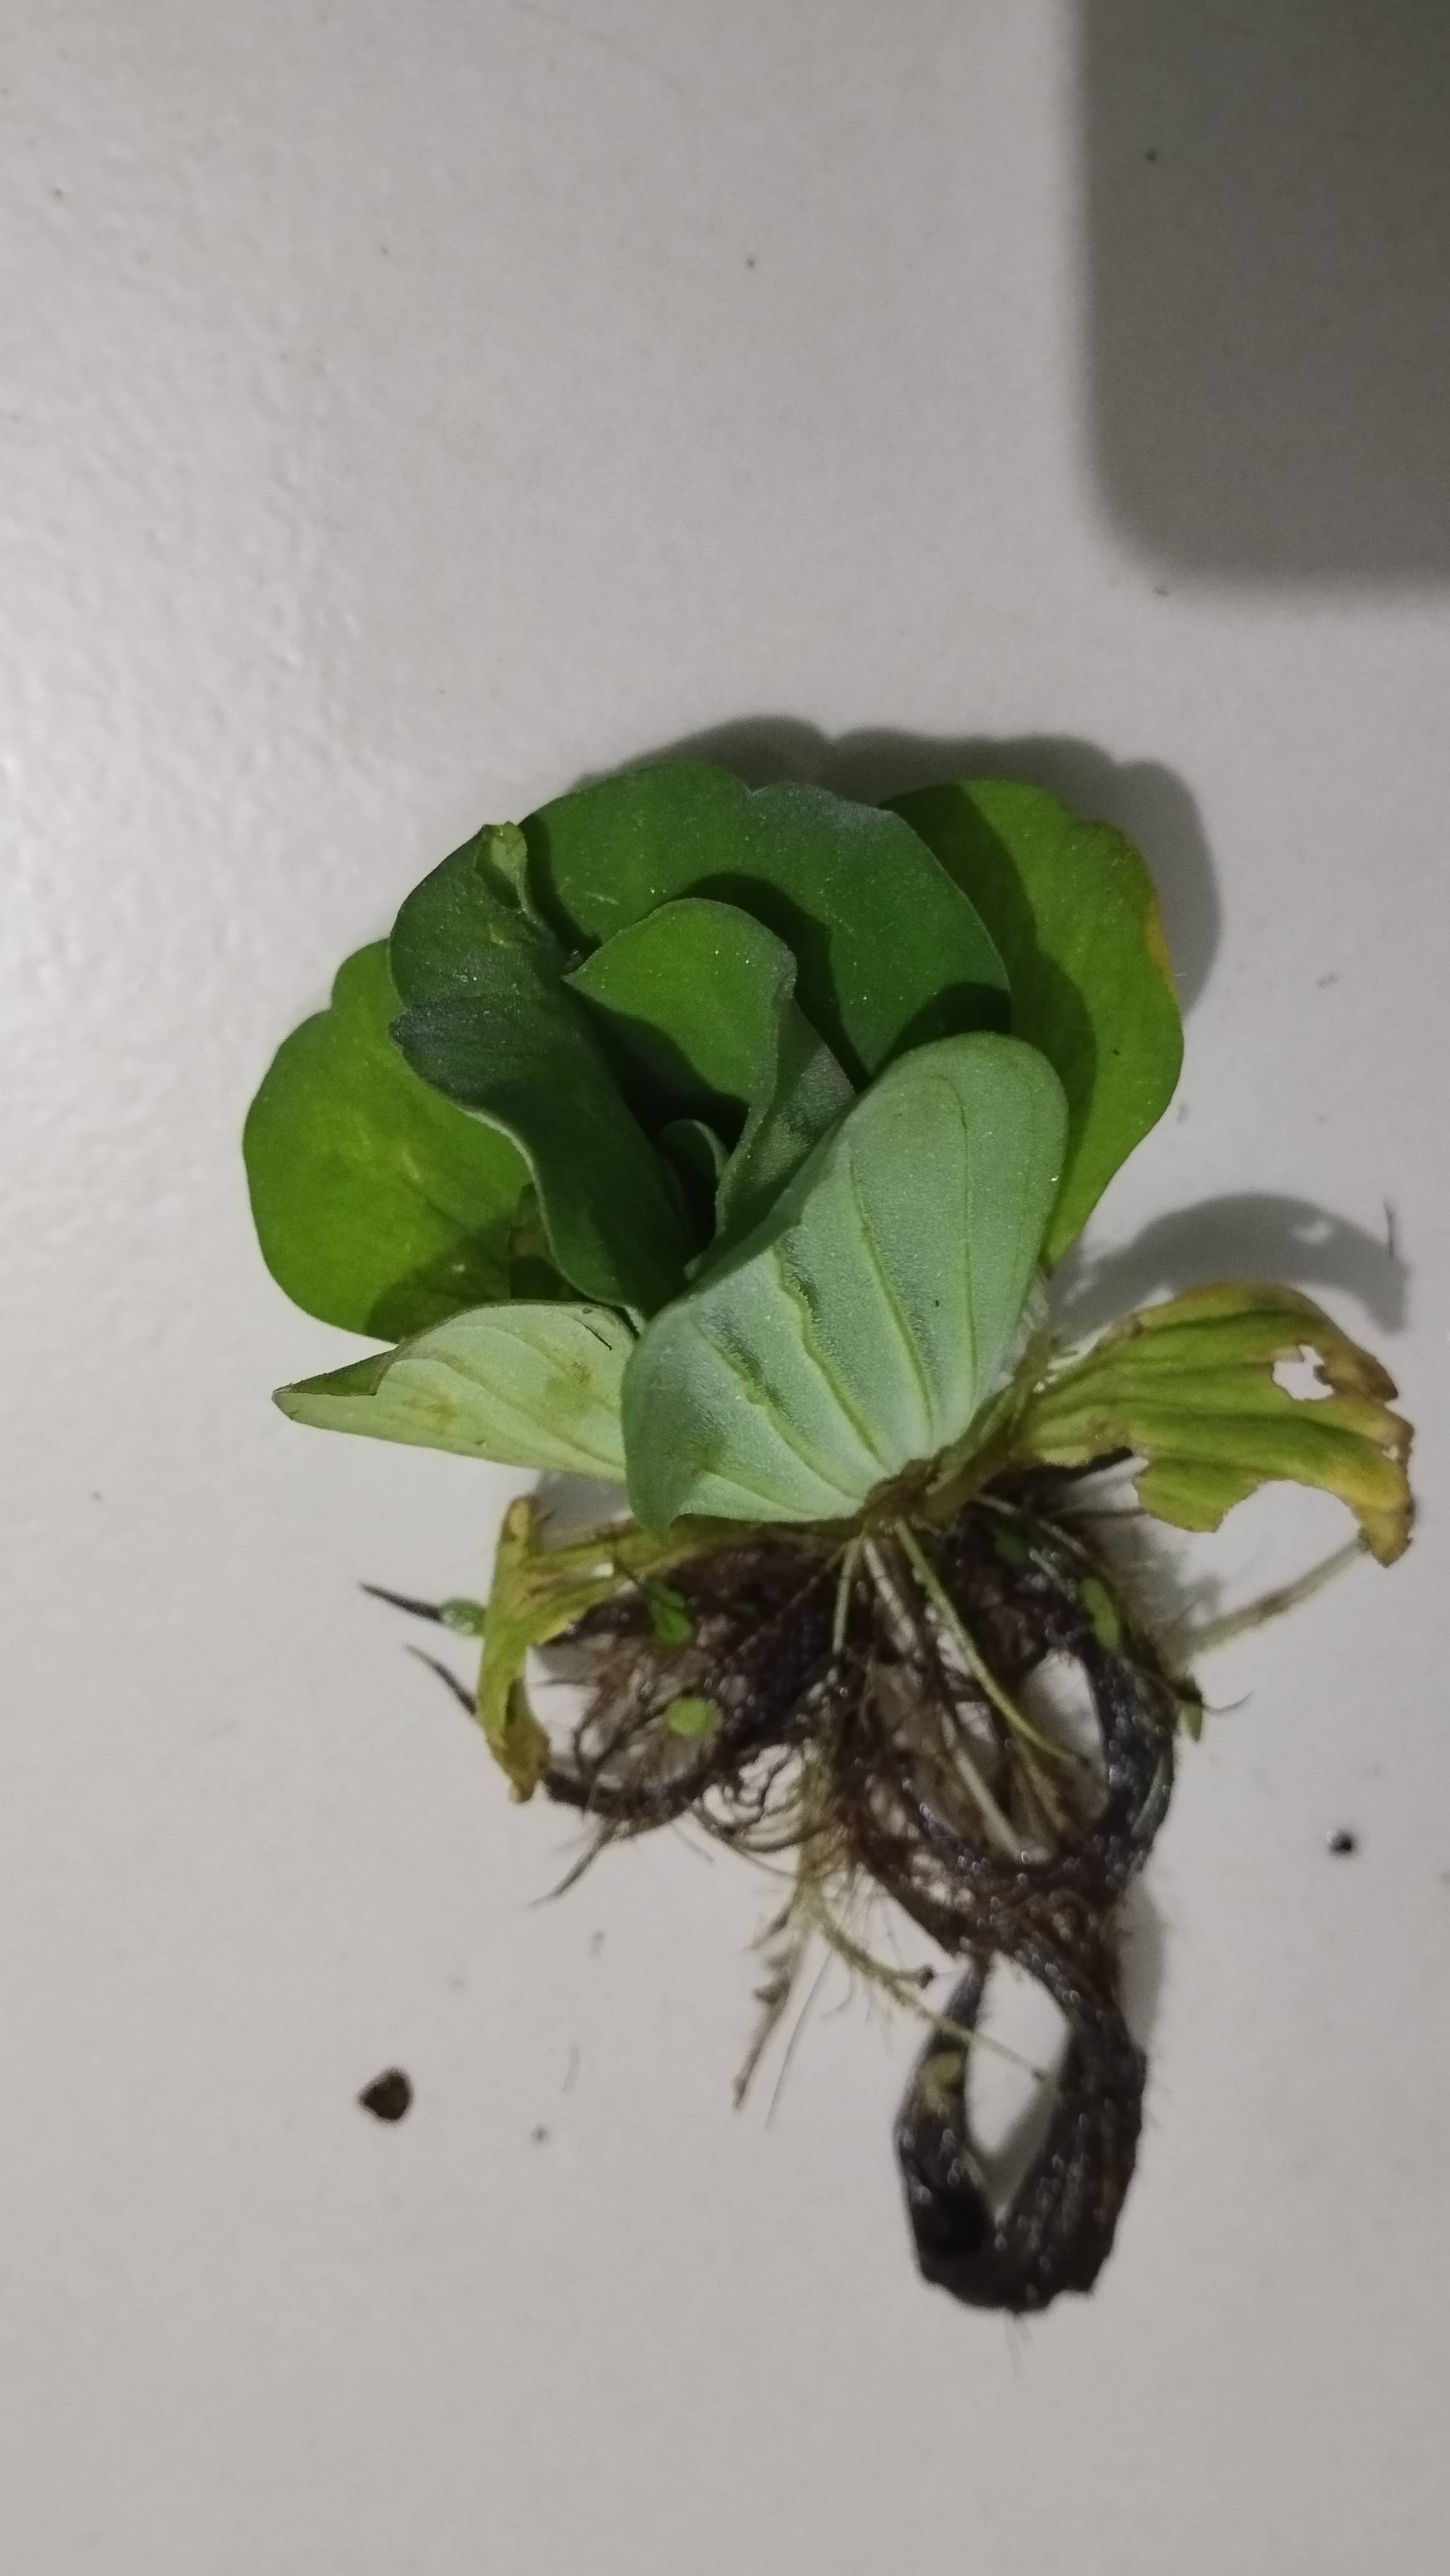
Species: Water Lettuce (Pistia stratiotes)